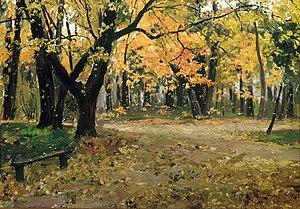
Automne doré est un tableau paysager du peintre russe Ilya Ostroukhov, réalisé en 1886. Il est exposé à la galerie Tretiakov sous le n° d'inventaire 1467. Ses dimensions sont de 48,2 × 66,3 cm. L'idée de ce tableau est venue à l'esprit d'Ostroukhov en 1885, quand il vivait dans le domaine d'Abramtsevo, et le sujet est lié à la vue qu'il avait sur le parc attenant au domaine. Comme plusieurs autres tableaux d'Ostroukhov, ce tableau peut être classé dans la catégorie des paysages d'humeur ou d'émotion.